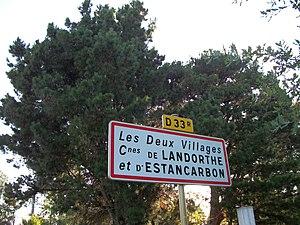
Les Deux Villages Communes de Landorthe et d'Estancarbon
Landorthe est une commune française située dans le département de la Haute-Garonne en région Occitanie.
Estancarbon est une commune française située dans le département de la Haute-Garonne, en région Occitanie.